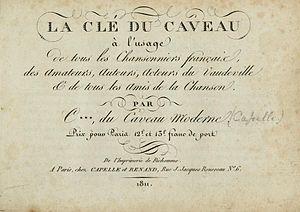
Page de titre du recueil de timbres ""La clé du Caveau"", édité en 1811."
Pierre Adolphe Capelle est un chansonnier, goguettier et écrivain français.
La société du Caveau, appelée en abrégé le Caveau, est le nom sous lequel a été connue une célèbre société bachique, chantante et littéraire parisienne créée en 1729 à Paris par Pierre Gallet et qui se réunissait deux fois par mois dans la salle basse d'un cabaret rue de Buci. Elle a compté des personnalités comme Piron et le Comte de Caylus.
La goguette est une ancienne pratique sociale festive en France et en Belgique consistant à se réunir en petit groupe amical plutôt masculin de moins de vingt personnes pour passer ensemble un bon moment et chanter. Puis cette pratique devient la base de sociétés festives et carnavalesques constituées.
On appelait jadis en France recueil de timbres, un recueil d'airs de musique sur lesquels on pouvait placer des chansons. Cette pratique était autrefois fréquente, notamment dans les goguettes.